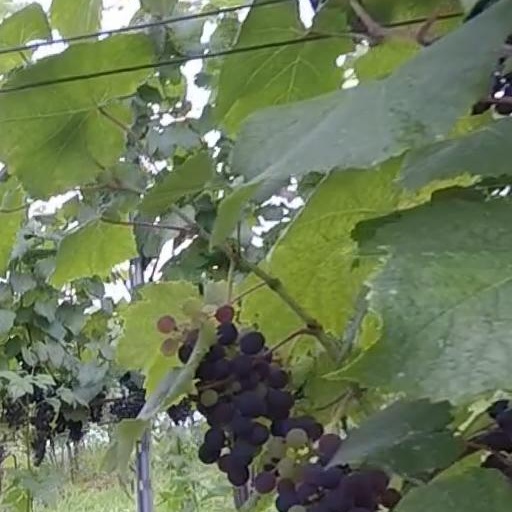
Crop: grape